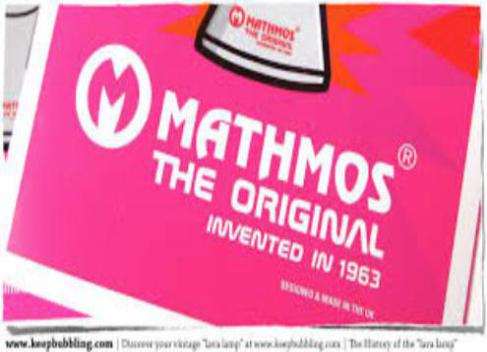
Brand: mathmos
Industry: Necessities